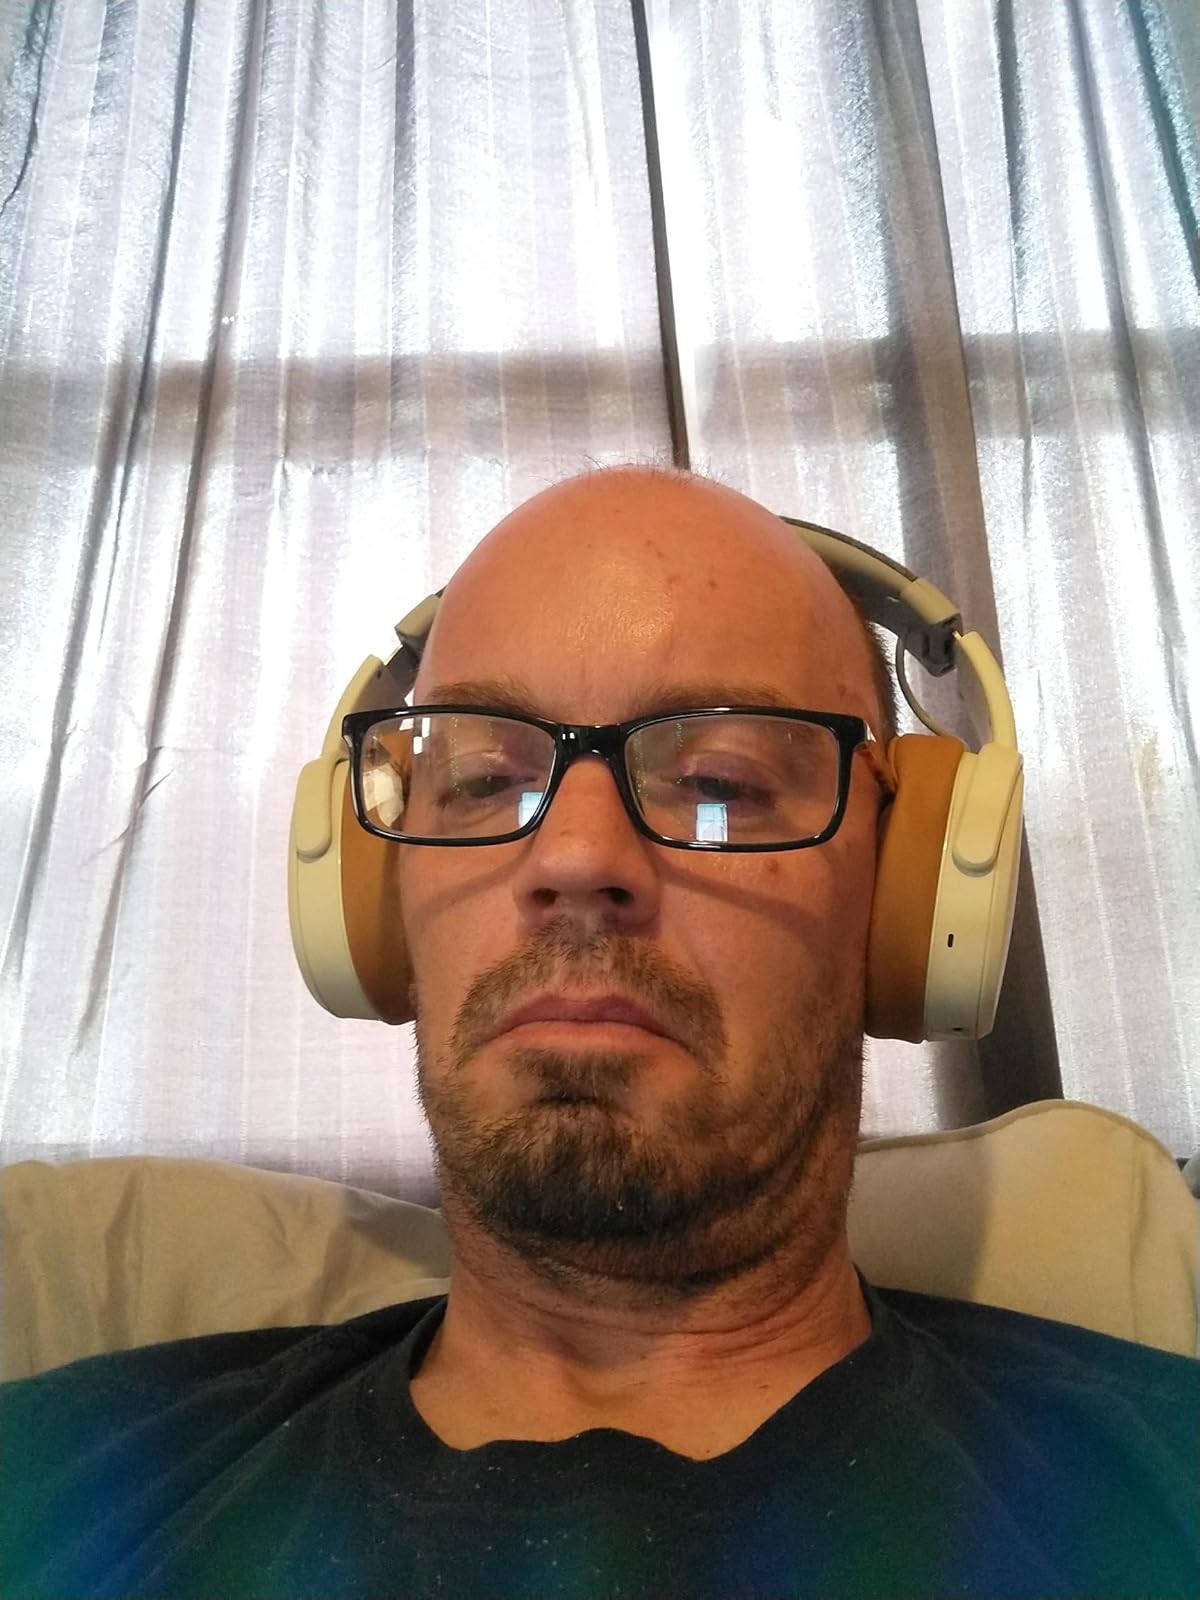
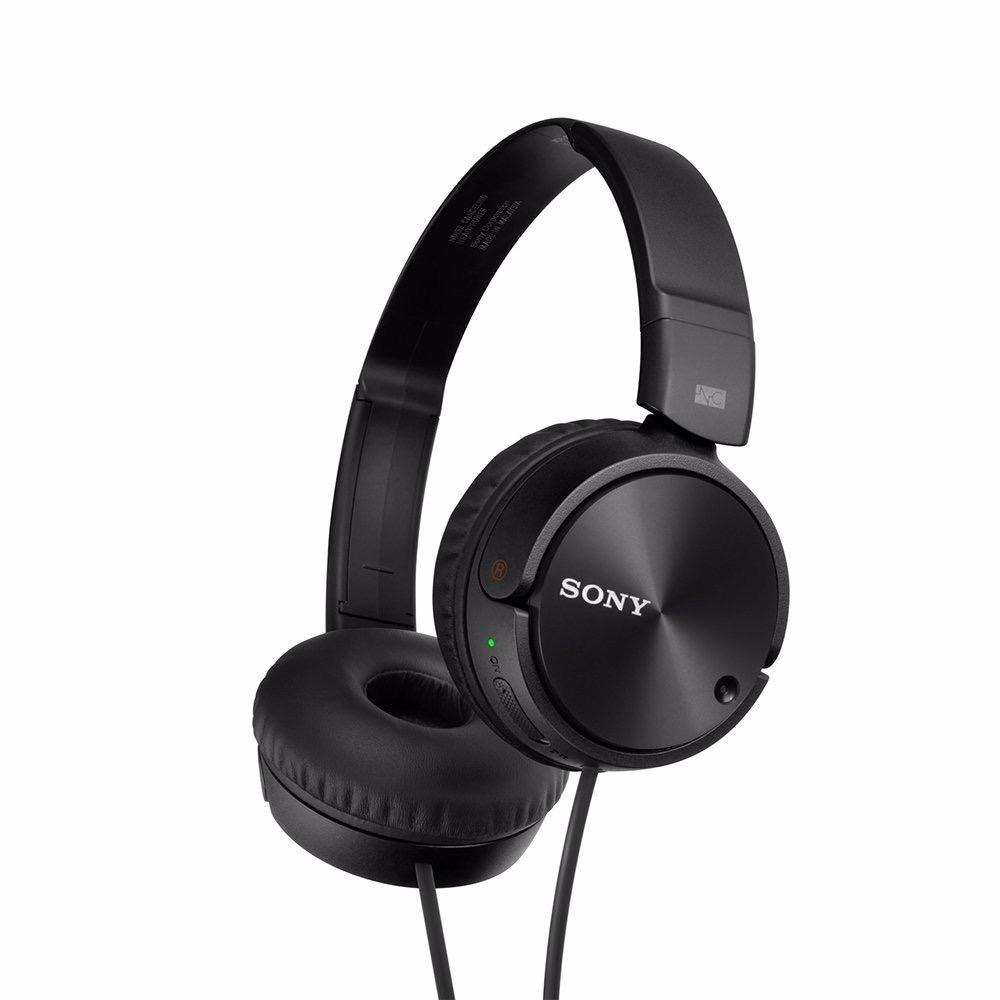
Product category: headphones
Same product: no